Pagaruyung kingdom

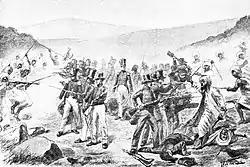
Dutch and Padri forces facing each other on the battlefield. Painting circa 1900.

The development of Islam after the end of the 14th century influenced the patriarchal system to some extent, and brought a relatively new phenomenon to the society in the interior of Minangkabau. But during this time, there was a major gap in the historical picture in the Minangkabau highlands between the last date of Adityawarman's inscription in 1375 and Tomé Pires "Suma Oriental". By the 16th century, the time of the next report after the reign of Adityawarman, royal power had been split into three recognised reigning kings. They were the King of the World ("Raja Alam"), the King of Adat ("Raja Adat"), and the King of Religion ("Raja Ibadat"). Collectively they were called the Kings of the Three Seats ("Rajo Tigo Selo"). The "Suma Oriental", written between 1513 and 1515, recorded that of the three Minangkabau kings, only one had become a Muslim 15 years earlier.